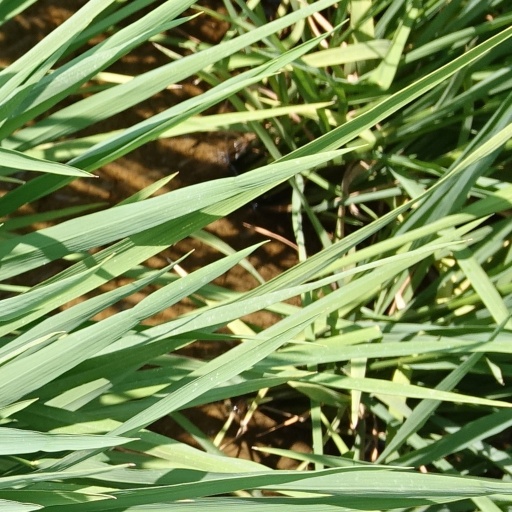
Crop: rice